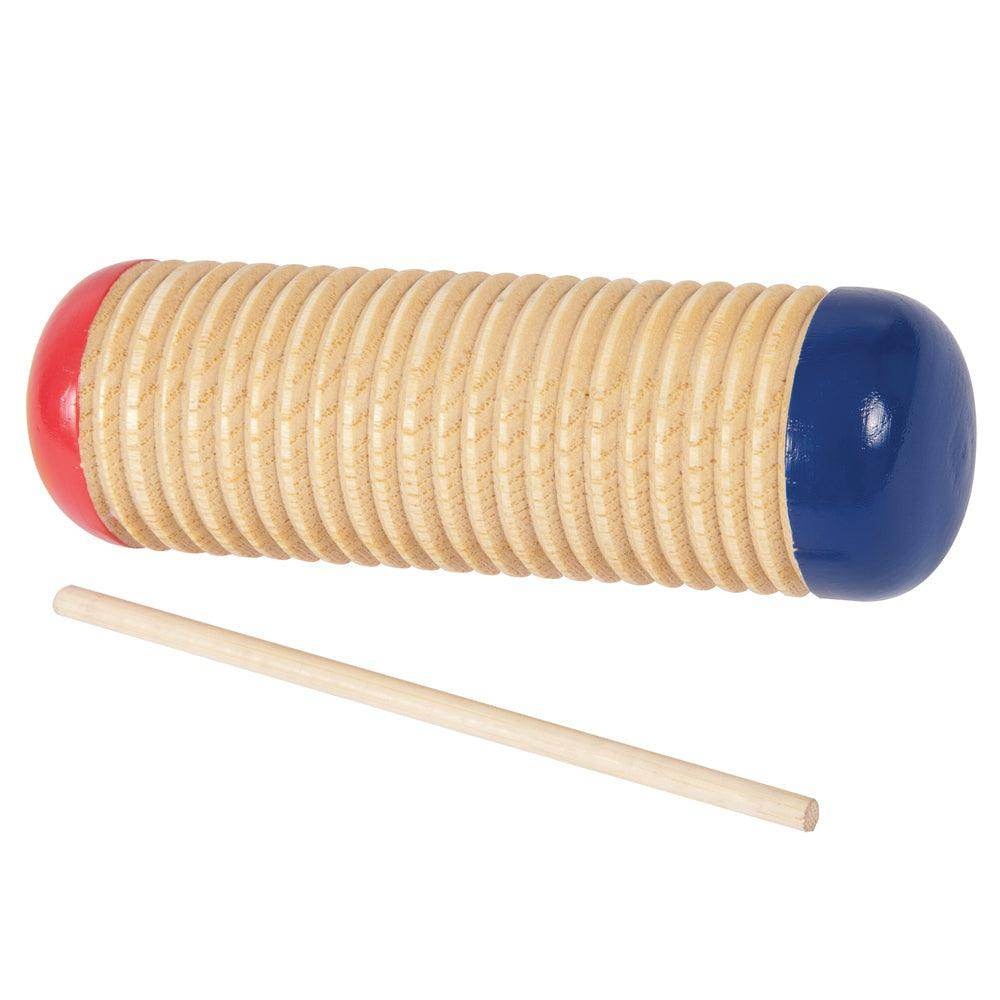
PP World Wood Guiro & Scraper ~ 14cm
Brand: PP World
Natural wood with scraper. 14cm.
Category: Arts & Entertainment > Hobbies & Creative Arts > Musical Instruments > Percussion > Hand Percussion > Musical Scrapers & Ratchets > Musical Scrapers